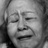
Emotion: sad